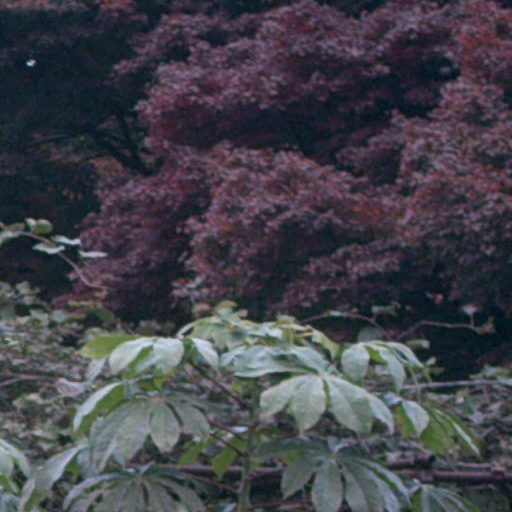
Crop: cassava